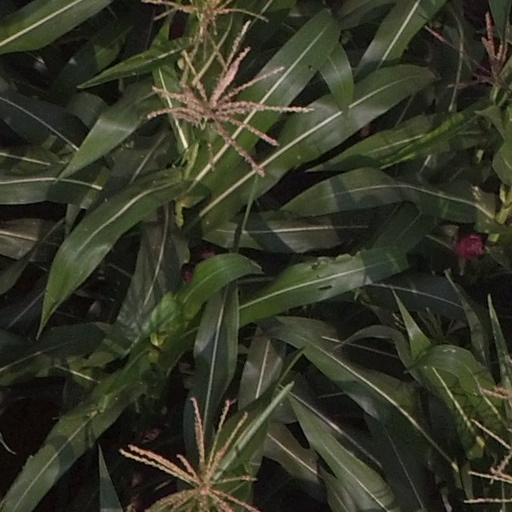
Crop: maize; corn